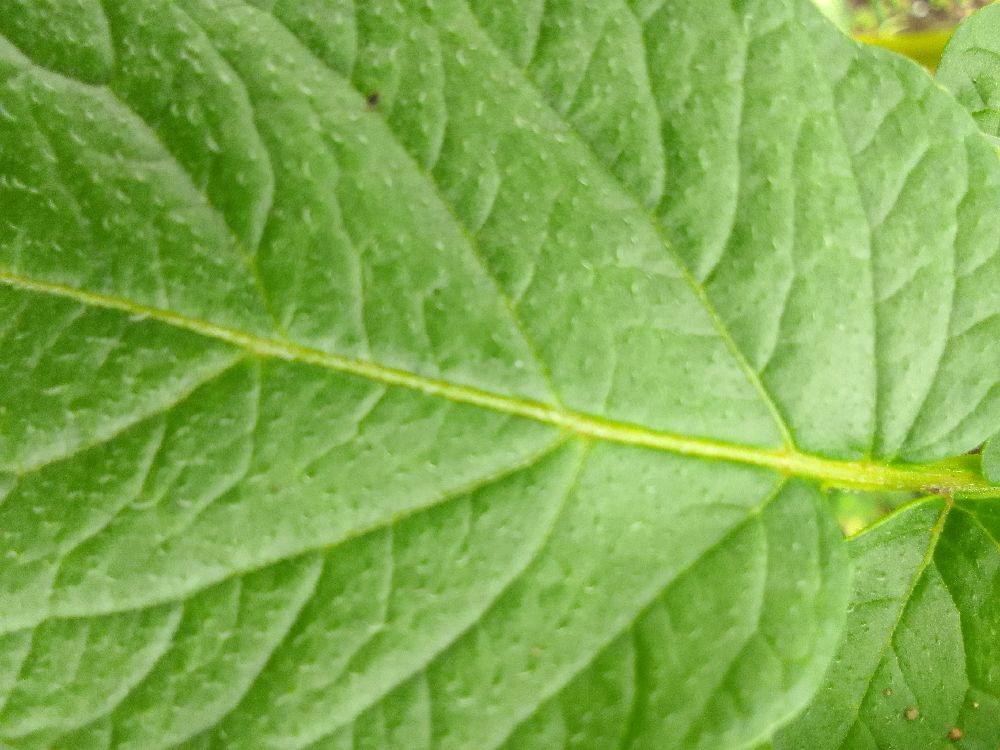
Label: Healthy